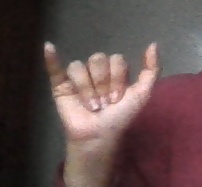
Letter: ya